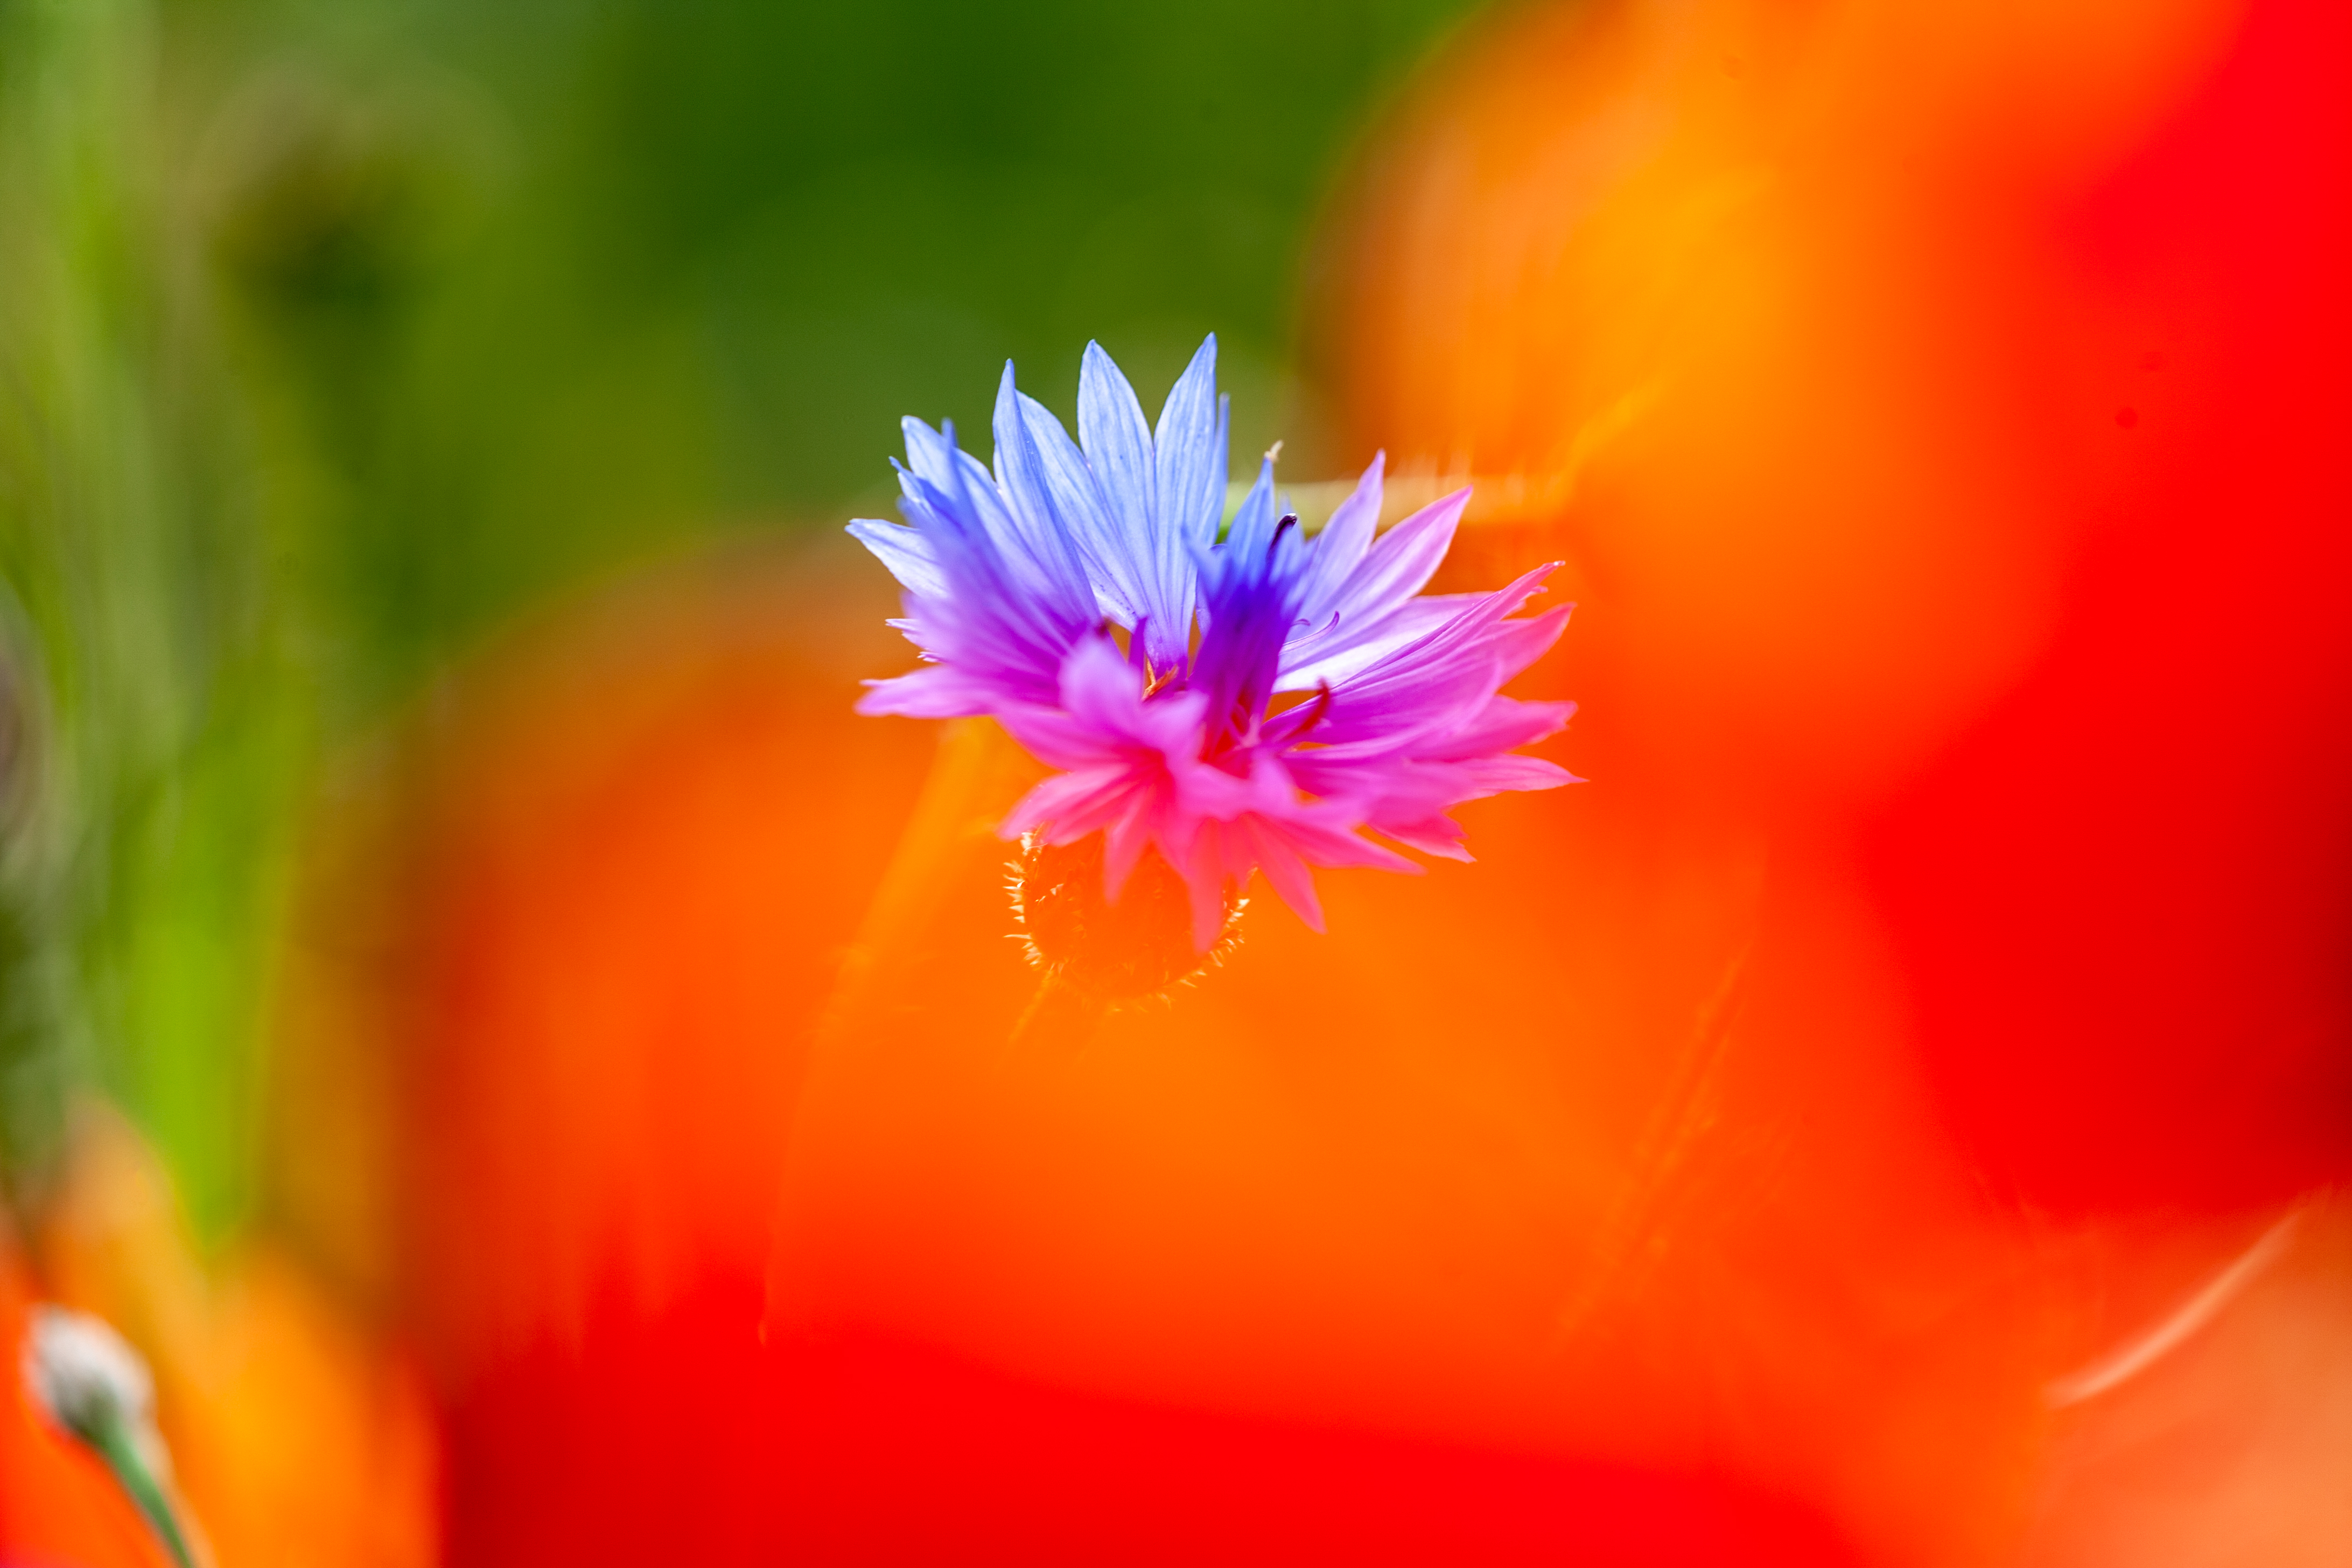
flower, petal, Colorfulness, orange, flowering plant, purple, botany, macro photography, photography, close up, wildflower, annual plant, pollen, herbaceous plant, Pedicel, aster